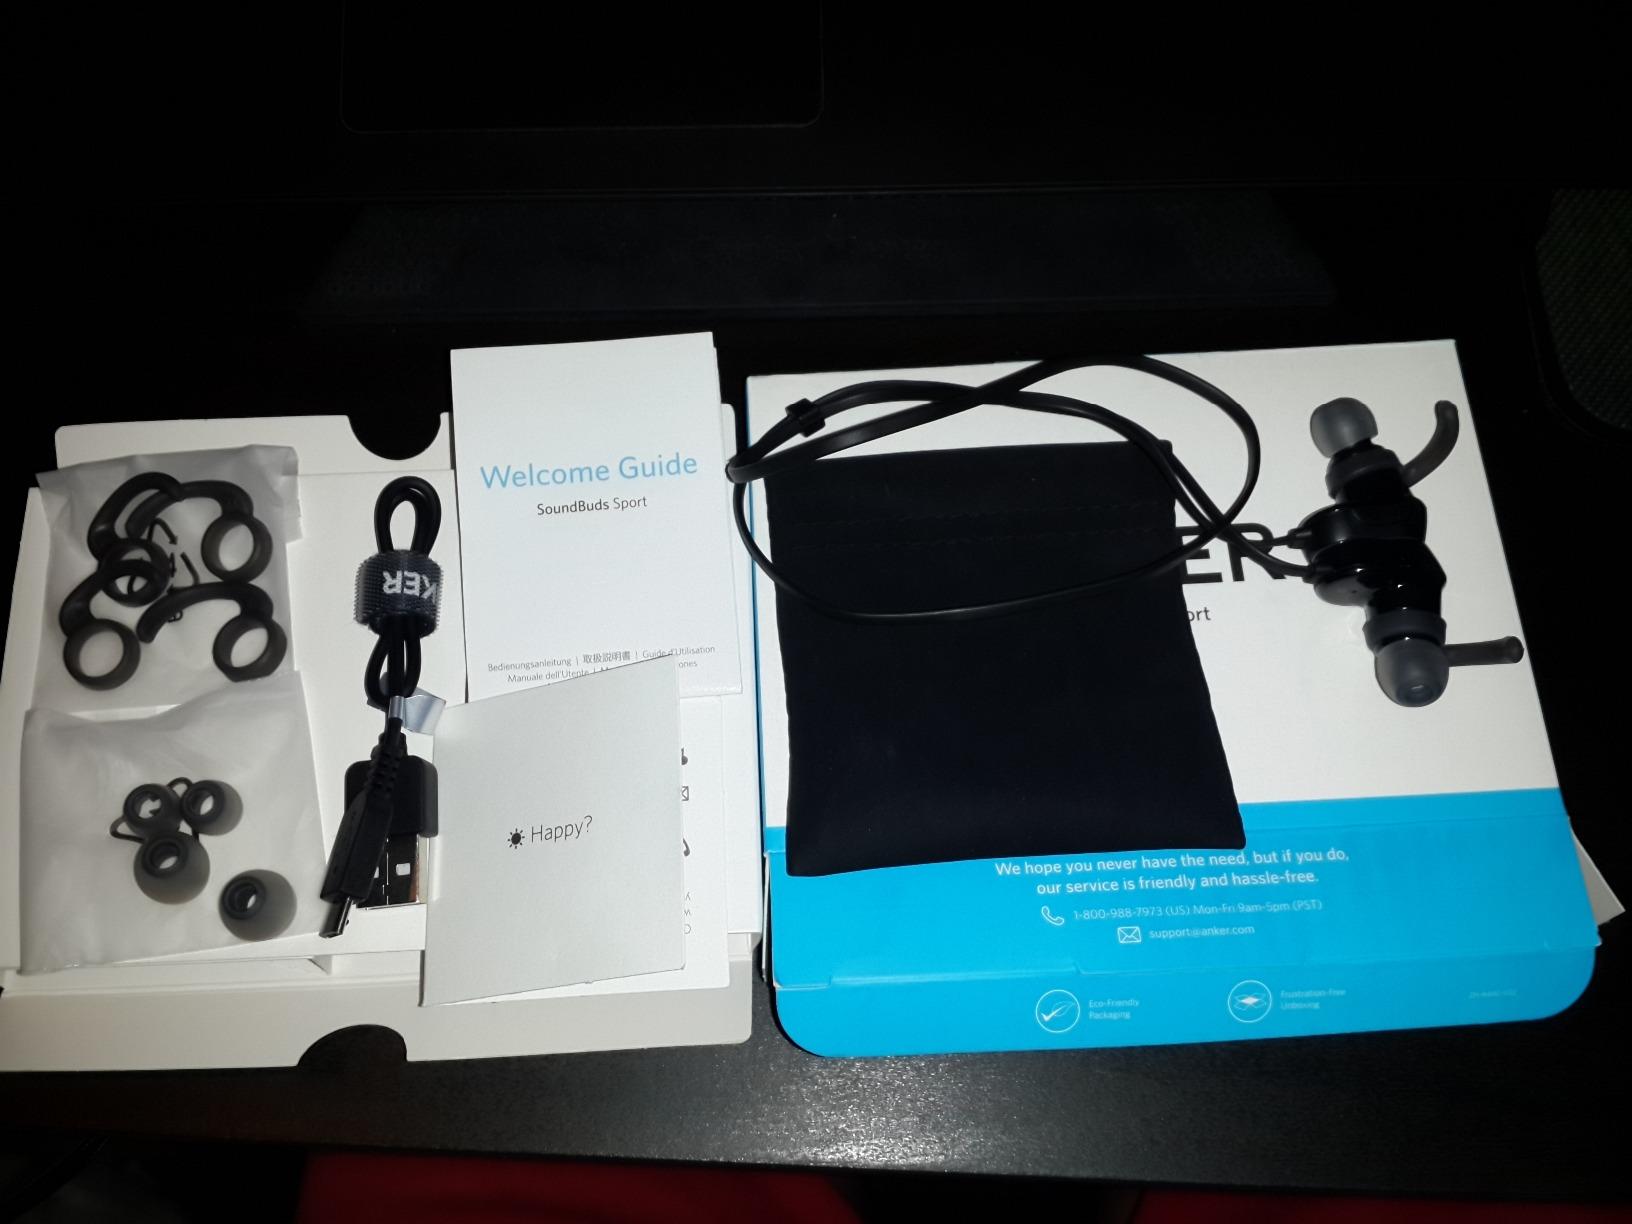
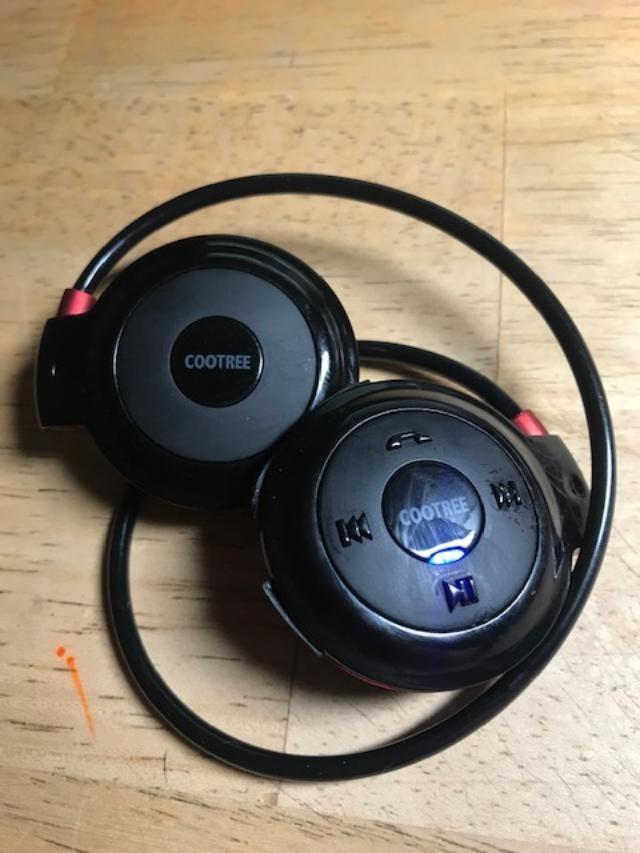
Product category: headphones
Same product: no